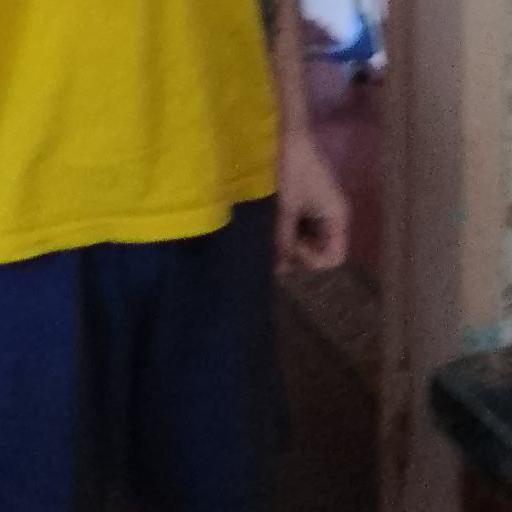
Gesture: no_gesture